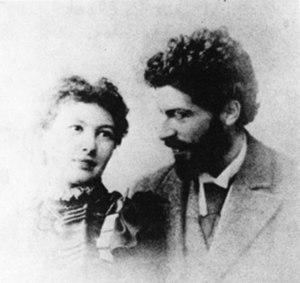
Michele Besso est un physicien suisse d'origine juive italienne connu pour avoir été l'ami et le confident d'Albert Einstein lors de ses travaux les plus emblématiques à la base des théories de la relativité restreinte et de la relativité générale. Il est le neveu de Marco Besso, président des Assicurazioni Generali.